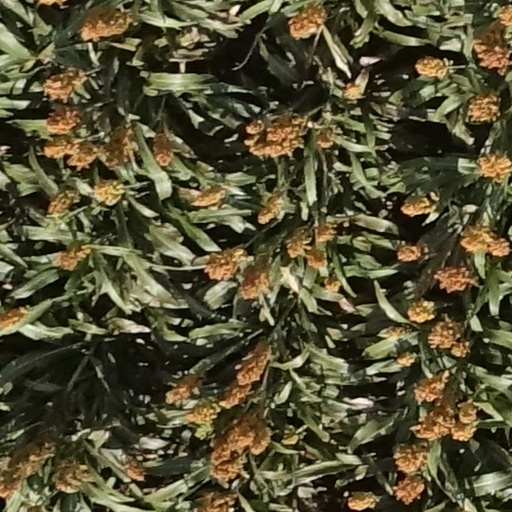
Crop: sorghum